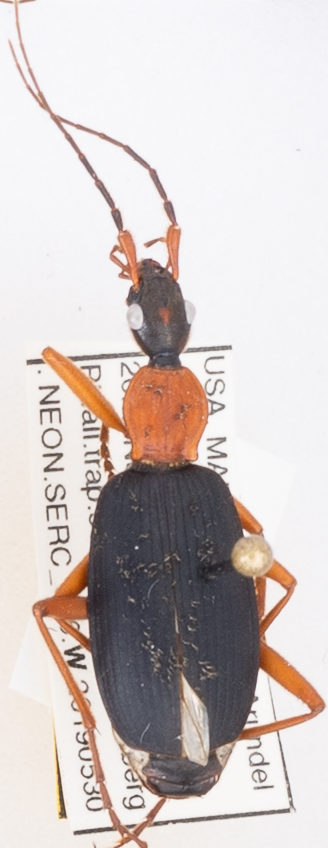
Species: Galerita bicolor
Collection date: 2019-05-30
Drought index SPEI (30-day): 1.13
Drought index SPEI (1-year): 2.09
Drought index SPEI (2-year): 1.69